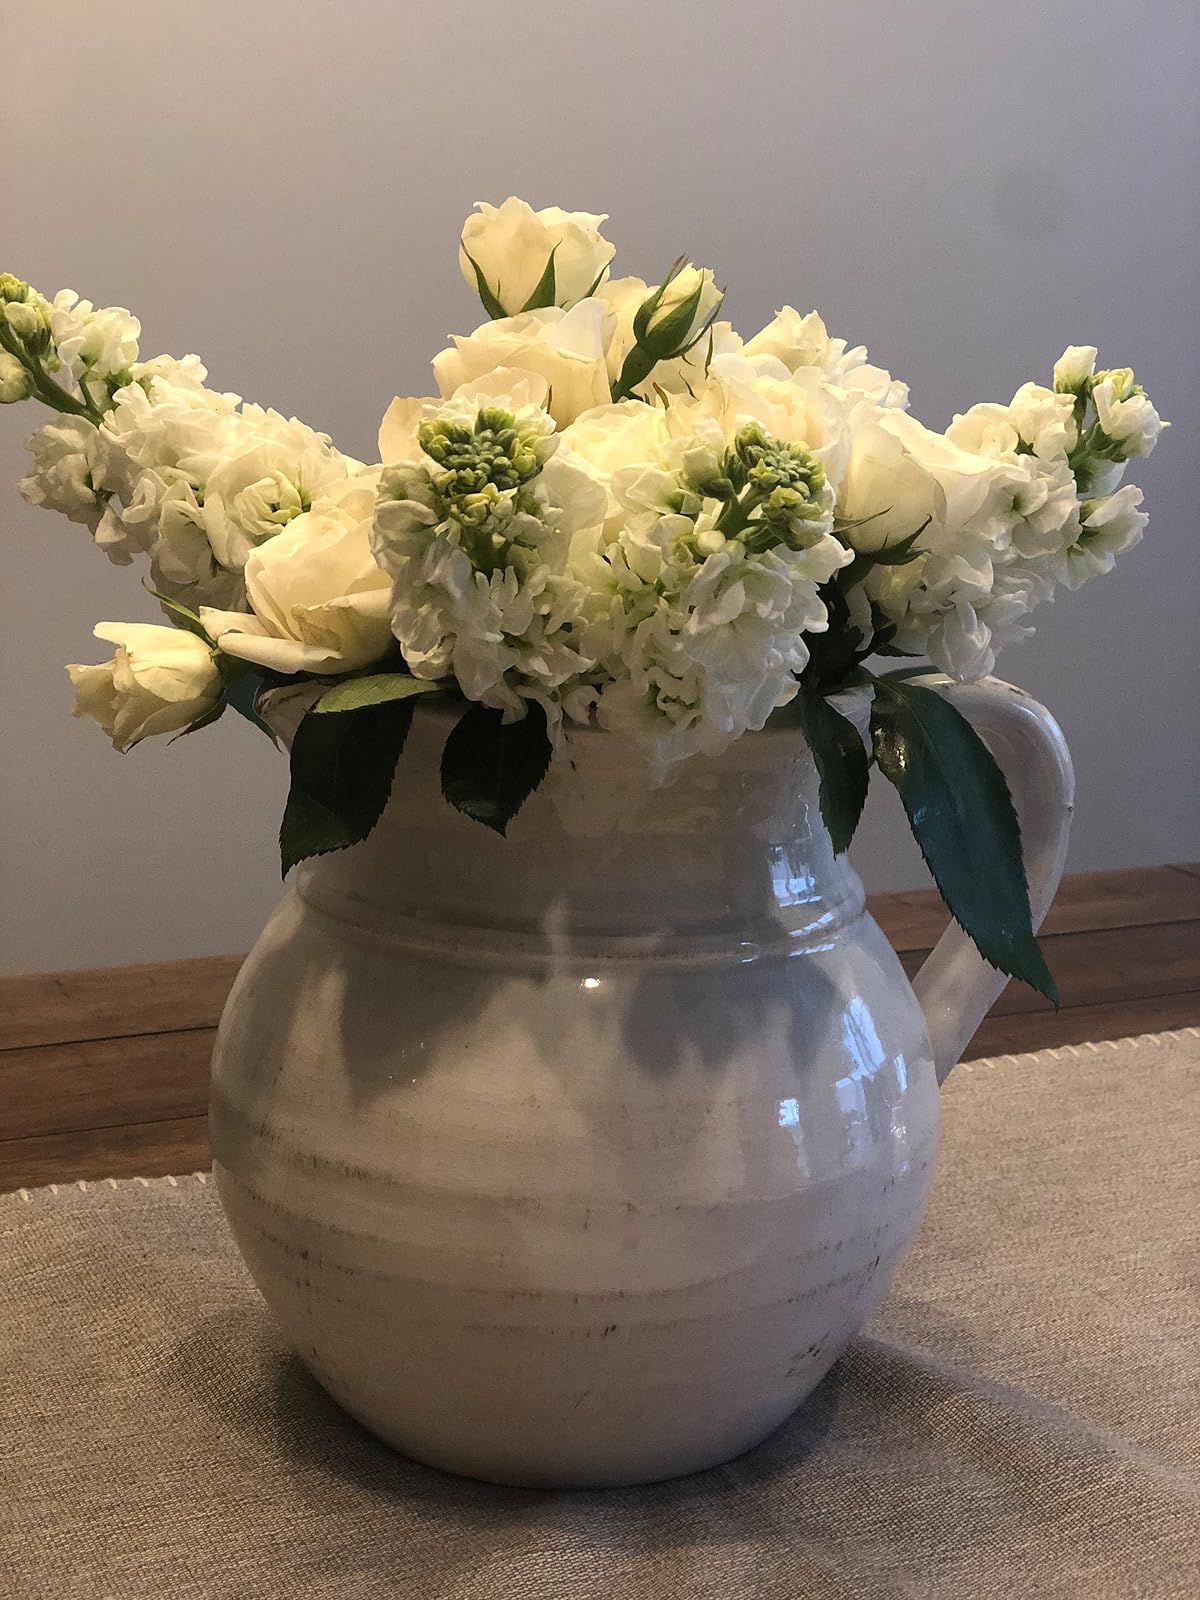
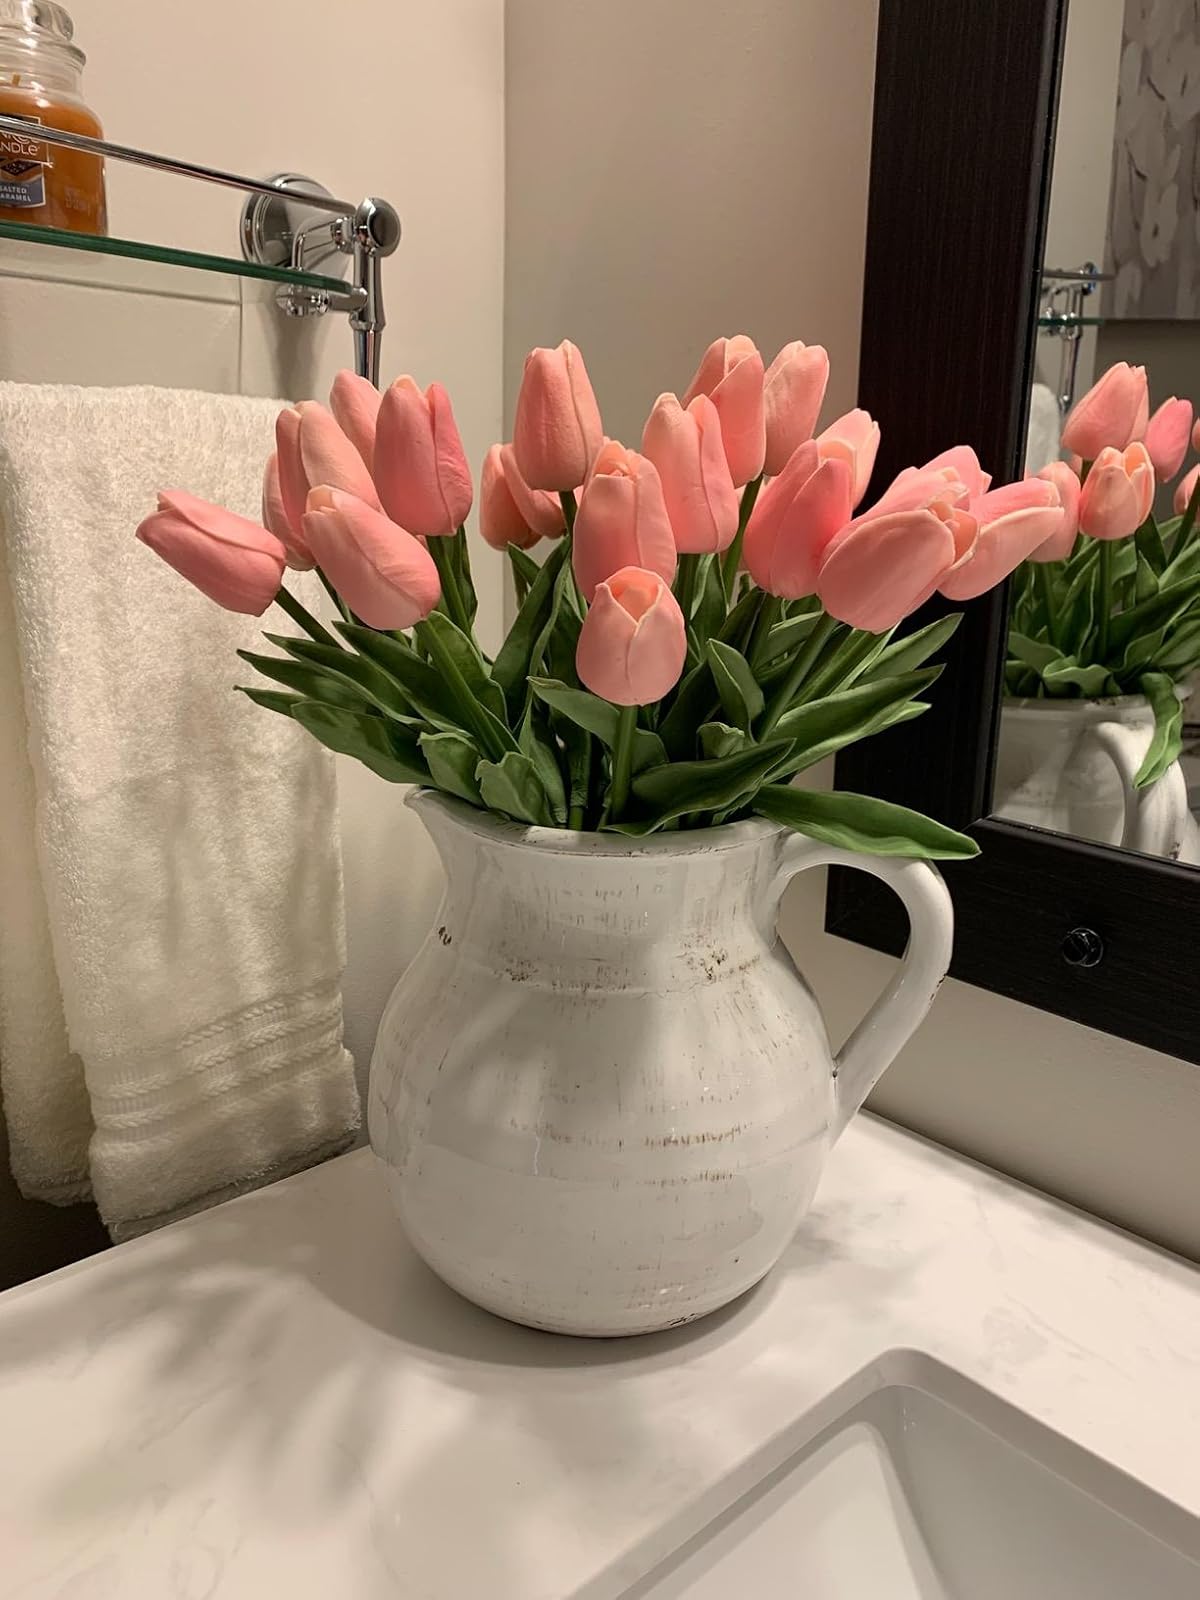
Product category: vase
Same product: yes